Yasmani Copello

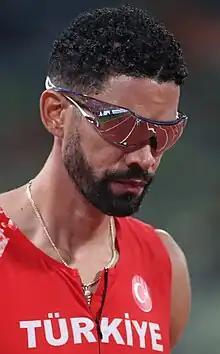
Copello in 2022

Yasmani Copello Escobar (born 15 April 1987) is a Cuban-born track and field hurdler who represents Turkey internationally. His personal best for the 400 metres hurdles is 47.81 seconds, set in the final of the 2018 European Athletics Championships in Berlin.